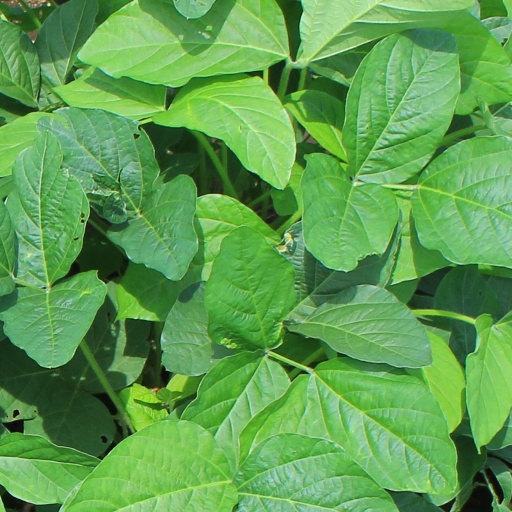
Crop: soybean